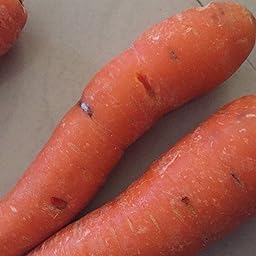
Plant: Carrot
Disease: carrot cavity spot